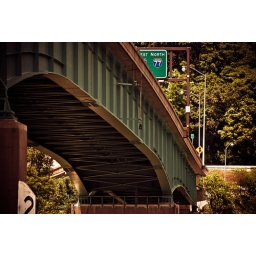
bridge over river